Puthandiya

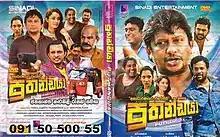
official DVD coverart

Puthandiya is a 2016 Sri Lankan Sinhala action thriller film directed by Thrishula Deepa Thambawita and co-produced by Samantha Meella and Methsiri Kumarasinghe. It stars Jeevan Kumaratunga, Buddhika Jayaratne, and Himali Siriwardena in lead roles along with Nehara Peiris and Dharmapriya Dias. Music composed by Sarath de Alwis. It is the 971st Sri Lankan film in the Sinhala cinema.